Henry Darnall

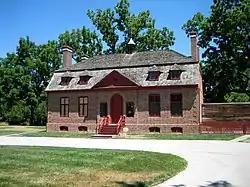
Darnall's Chance

Darnall died in 1711, stripped of his numerous offices but nonetheless extremely wealthy, having accumulated of land.